Pella Palace

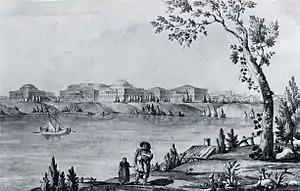
A veduta from 1796

Pella Palace was a summer residence built during the reign of Catherine II of Russia for her grandson, future emperor Alexander. It was situated on the left bank of the Neva River, east of Saint Petersburg, where the town of Otradnoye now stands. If completed, it would have been Russia's largest imperial palace. Pella, partially built in 1785–1789, was razed to the ground by Catherine's son, Paul I of Russia. Not only the buildings disappeared, but very few images of it survived the Battle of the Palaces: existing knowledge of Pella relies on a few facade elevations and watercolors by Giacomo Quarenghi and an elaborate drawing on Catherine's fan, also based on Quarenghi's drafts.